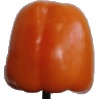
Label: orange_pepper